Jean-Marie Louvel

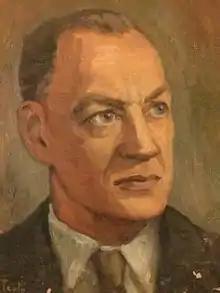
Jean-Marie Louvel in the 1950s

Jean-Marie Louvel (1 July 1900 – 13 June 1970) was a French engineer and politician. He was born in La Ferté-Macé and died in Caen.